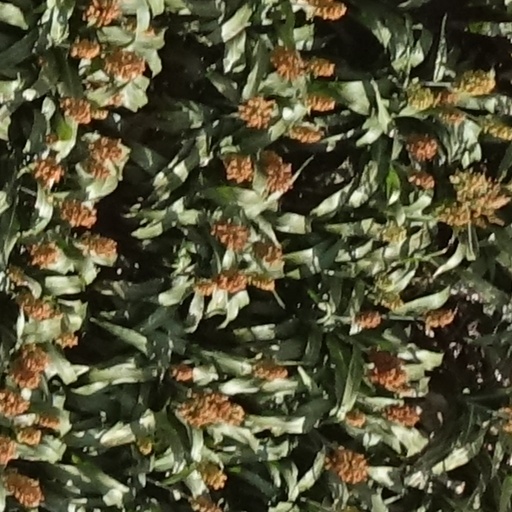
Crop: sorghum